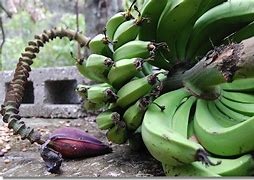
Label: banana